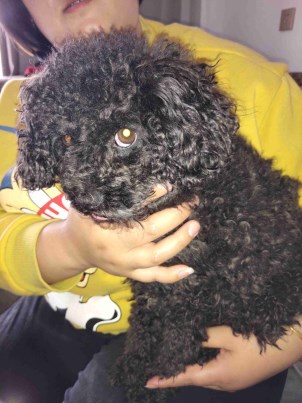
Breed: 7449-n000128-teddy